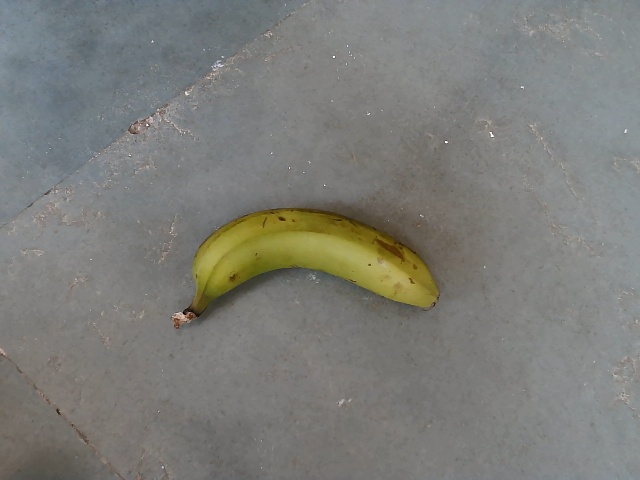
Label: Raw_Banana